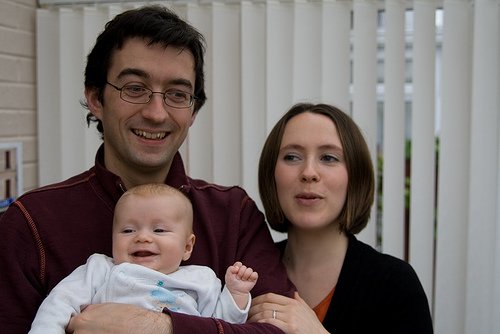
Label: not_food